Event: Typhoon Ruby
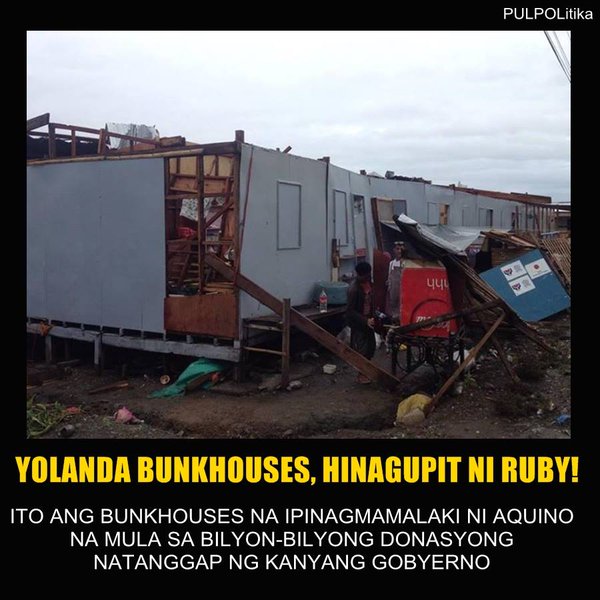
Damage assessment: damage